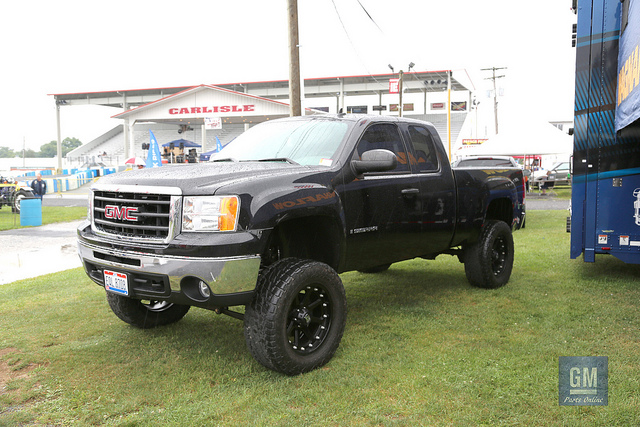
A large black pickup truck parked in the grass.

A pickup truck with large tires parked on the grass.

This is a black truck on the grass

A pick up truck with large tires at a fair ground.

A black truck sitting outside on a piece of grass.